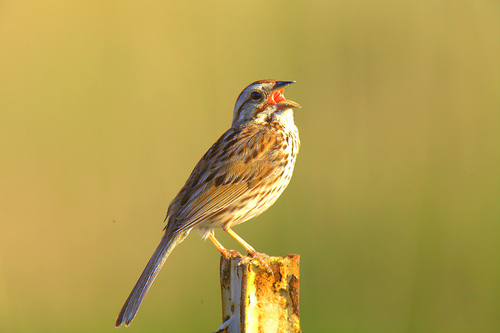
this bird has a long tail, small eyes, but mostly even in its stature.
this bird has a white throat, abdomen and side with bright specks of brown along its body and covert.
this bird is brown with a white belly and an orange moutha small bird with a short and pointy black bill, with a full cream body covered with brown spots.
this little bird has a speckled brown appearance with a short pointy bill.
this bird is brown with white and has a long, pointy beak.
the bird has spotted brown sides, a long outer rectrice, and yellow thighs.
this small bird has long tail feathers and a rounded head.
this bird is spotted brown and white in color, with a skinny and sharp beak.
the bird has light brown feathers with dark brown wingbars, and a cream belly, throat, and breast.
Species: Song Sparrow